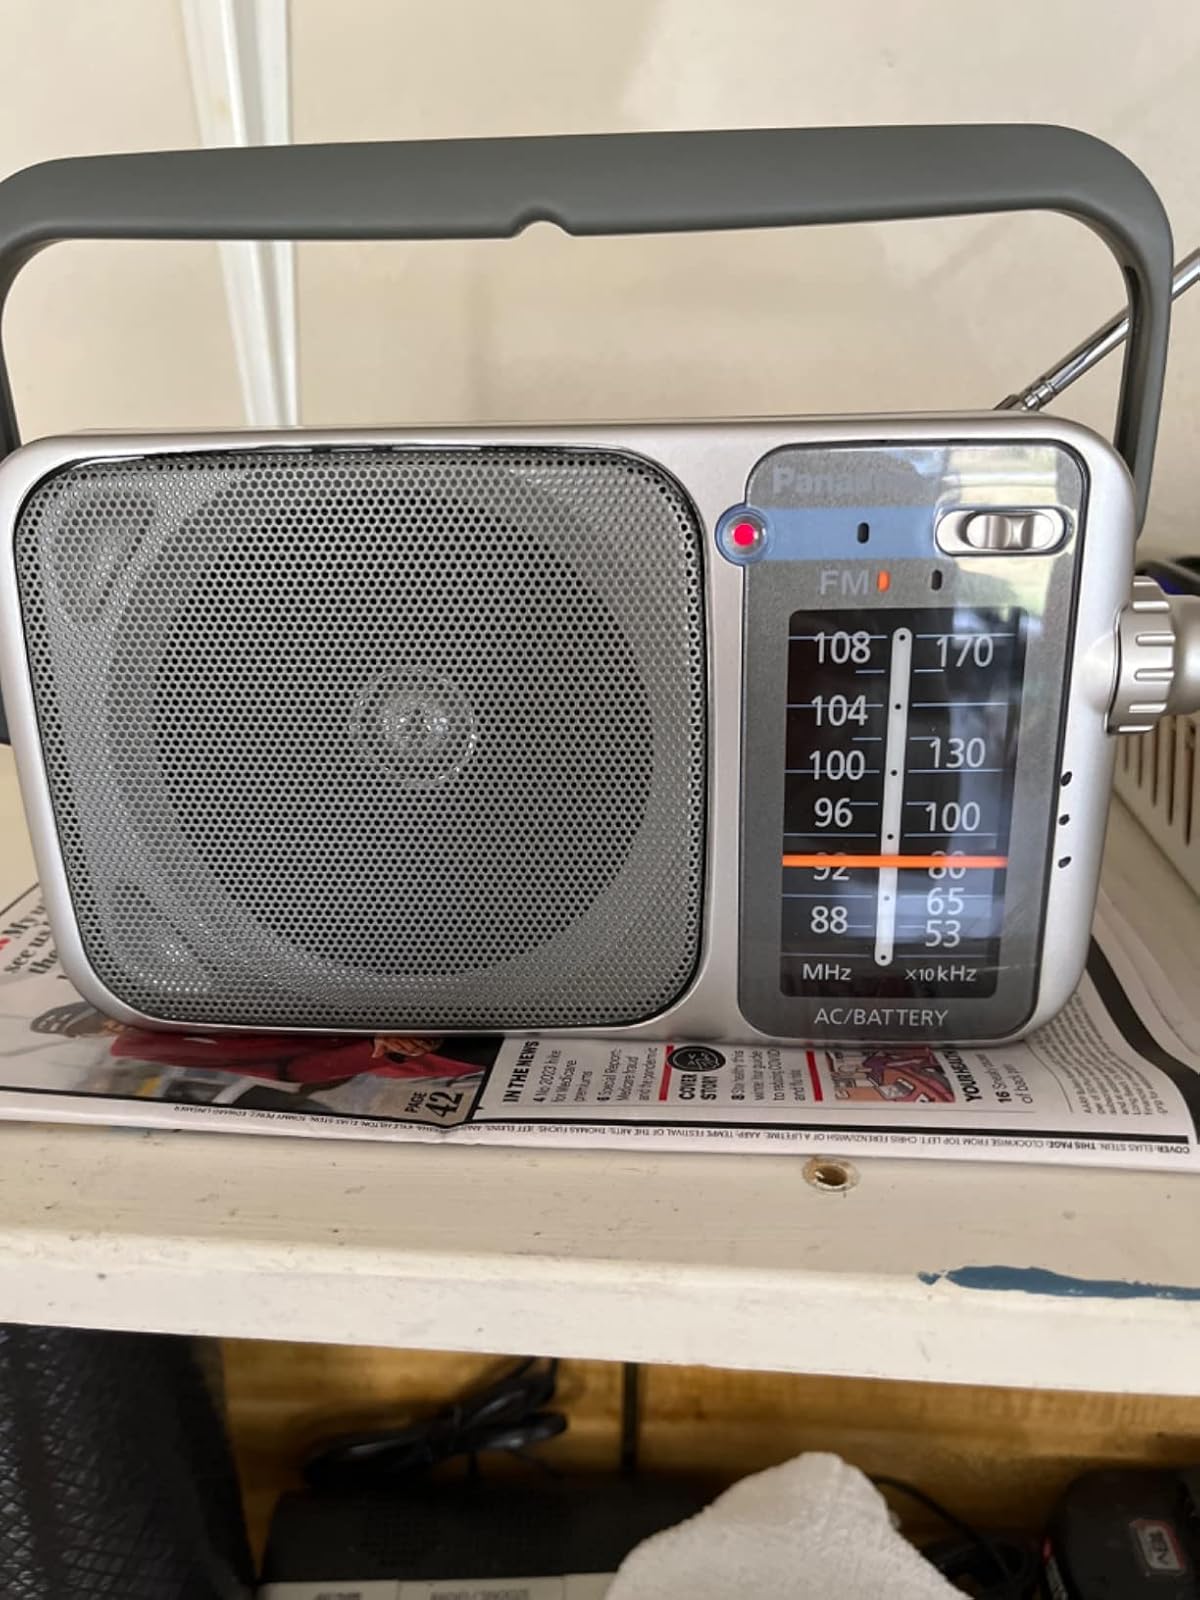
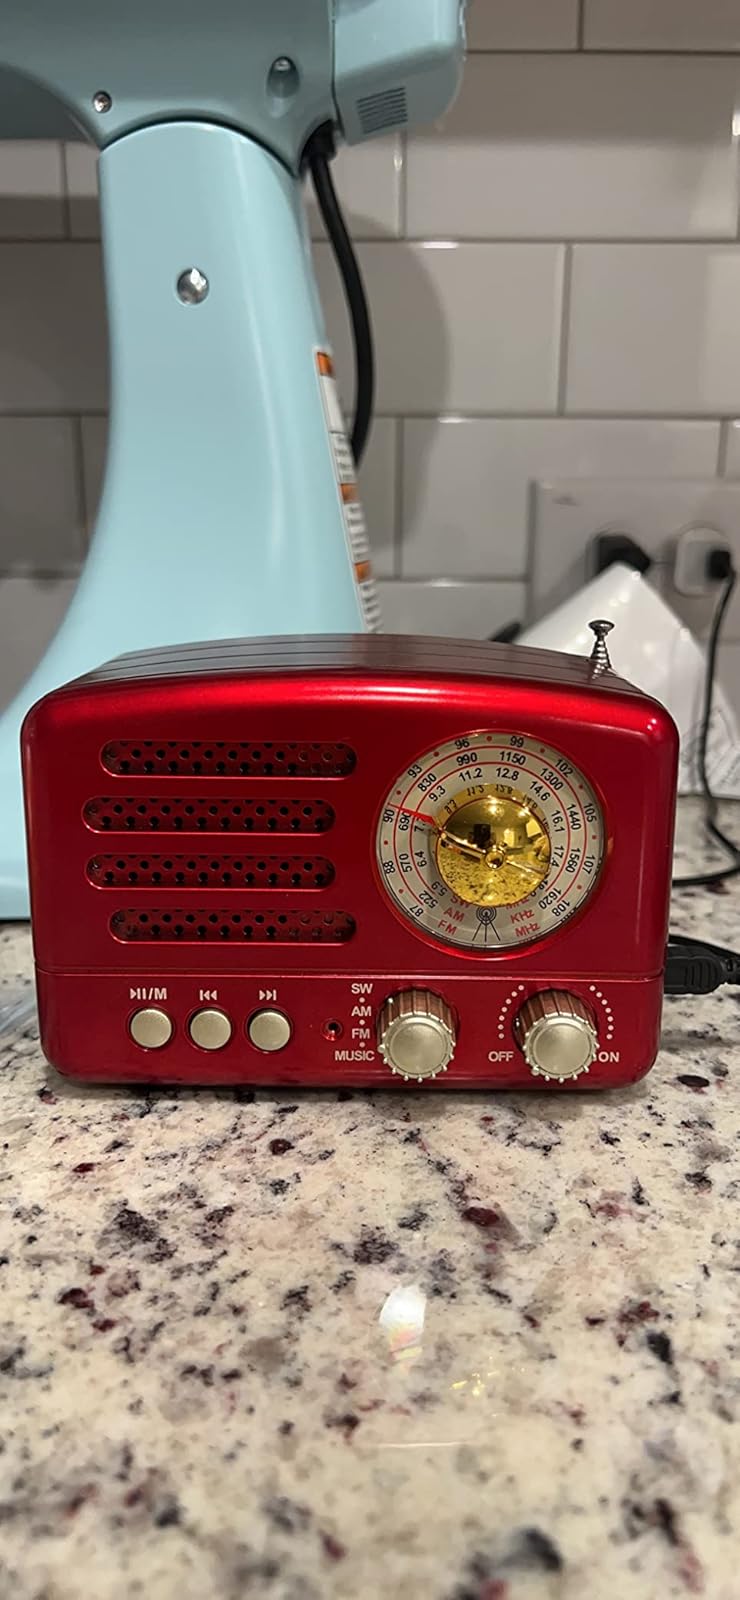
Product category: radio
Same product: no